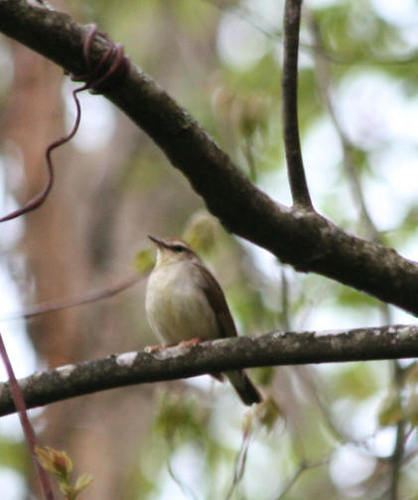
a puffy bird with a beige underbelly and dark beak.
this stout bird has a broad, white breast, gray primaries and retricles and a short, pointed bill.
small bird with white breast standing on a branch with small orange feet.
bird with sharp and pointed beak that is brown, grayish white throat, breast, abdomen and belly
this bird has a rounded white belly, a short sharp beak, and a brown wing
this bird is grey with brown and has a long, pointy beak.
this bulbously shaped white with brownish red wings and crowna white bellied bird with a tan back and orange crown, with a long, narrow bill.
this small bird has a sharp bill and a light green belly.
this bird has a small brown beak with a white belly and tan feet.
Species: Swainson Warbler